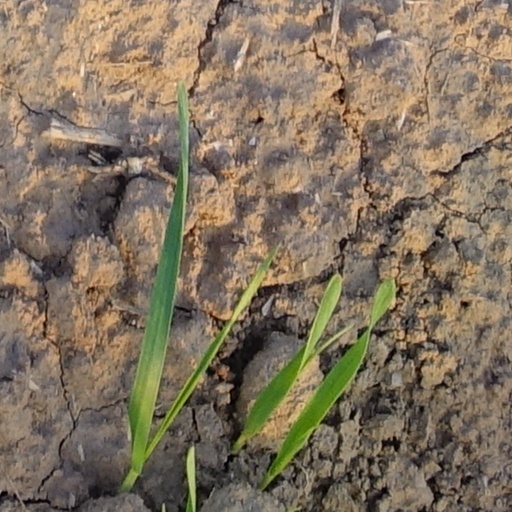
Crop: wheat